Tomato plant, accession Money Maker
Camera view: horizontal (90 deg, fisheye); turntable rotation: 120 degrees
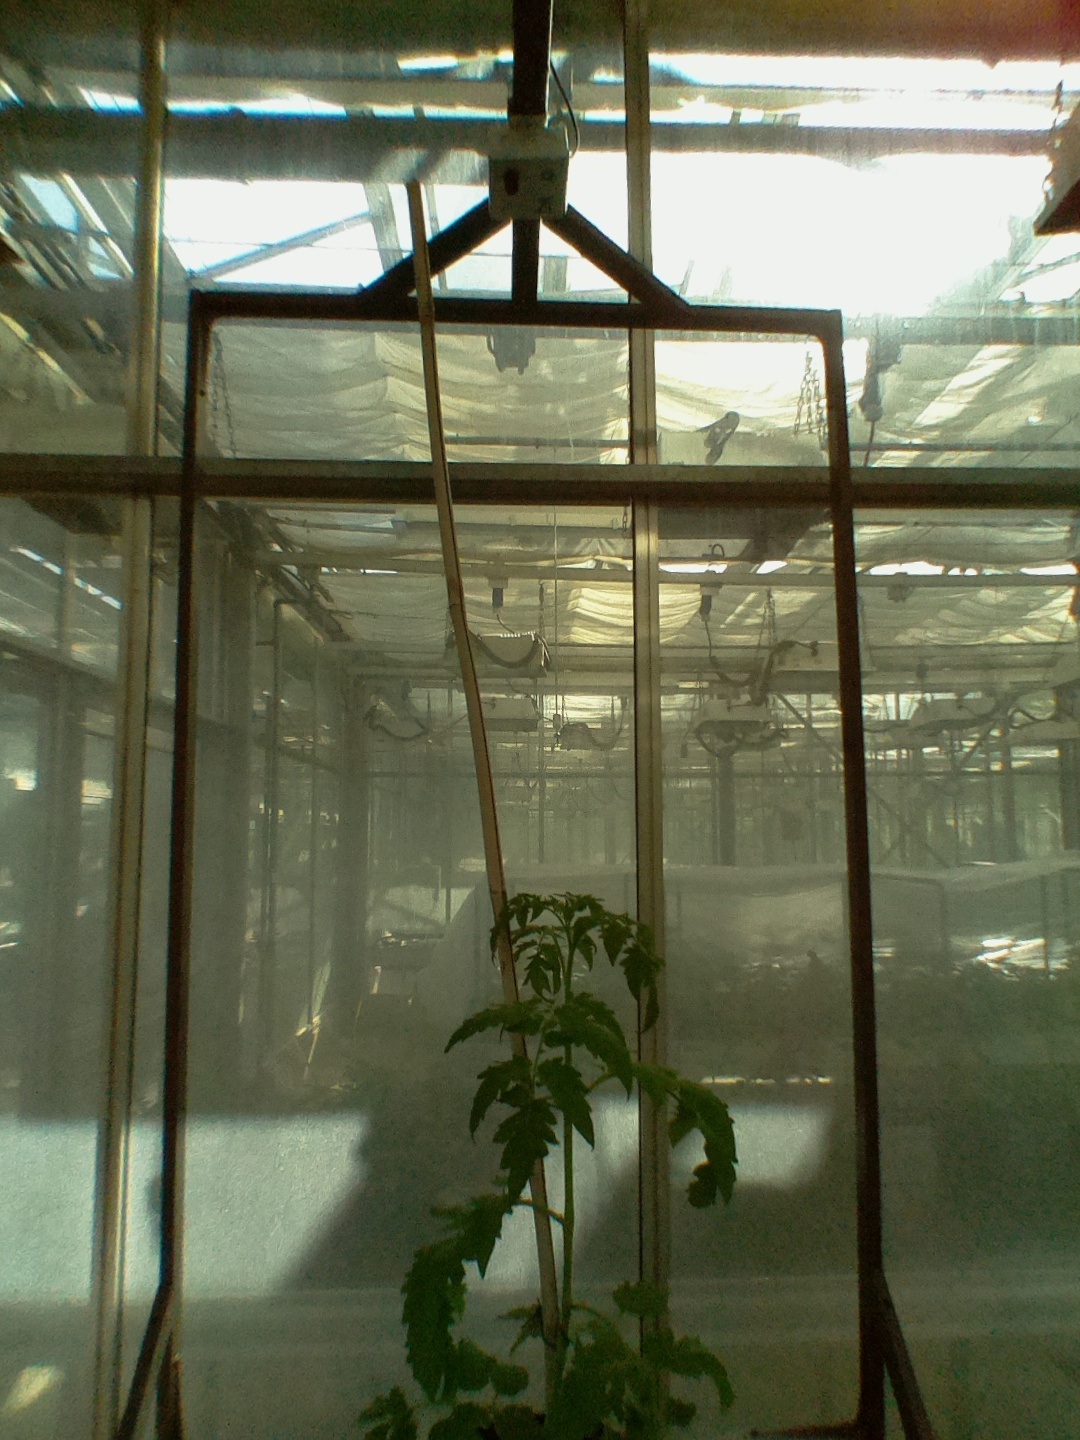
BBCH growth stage 14: 8 of true leaves visible